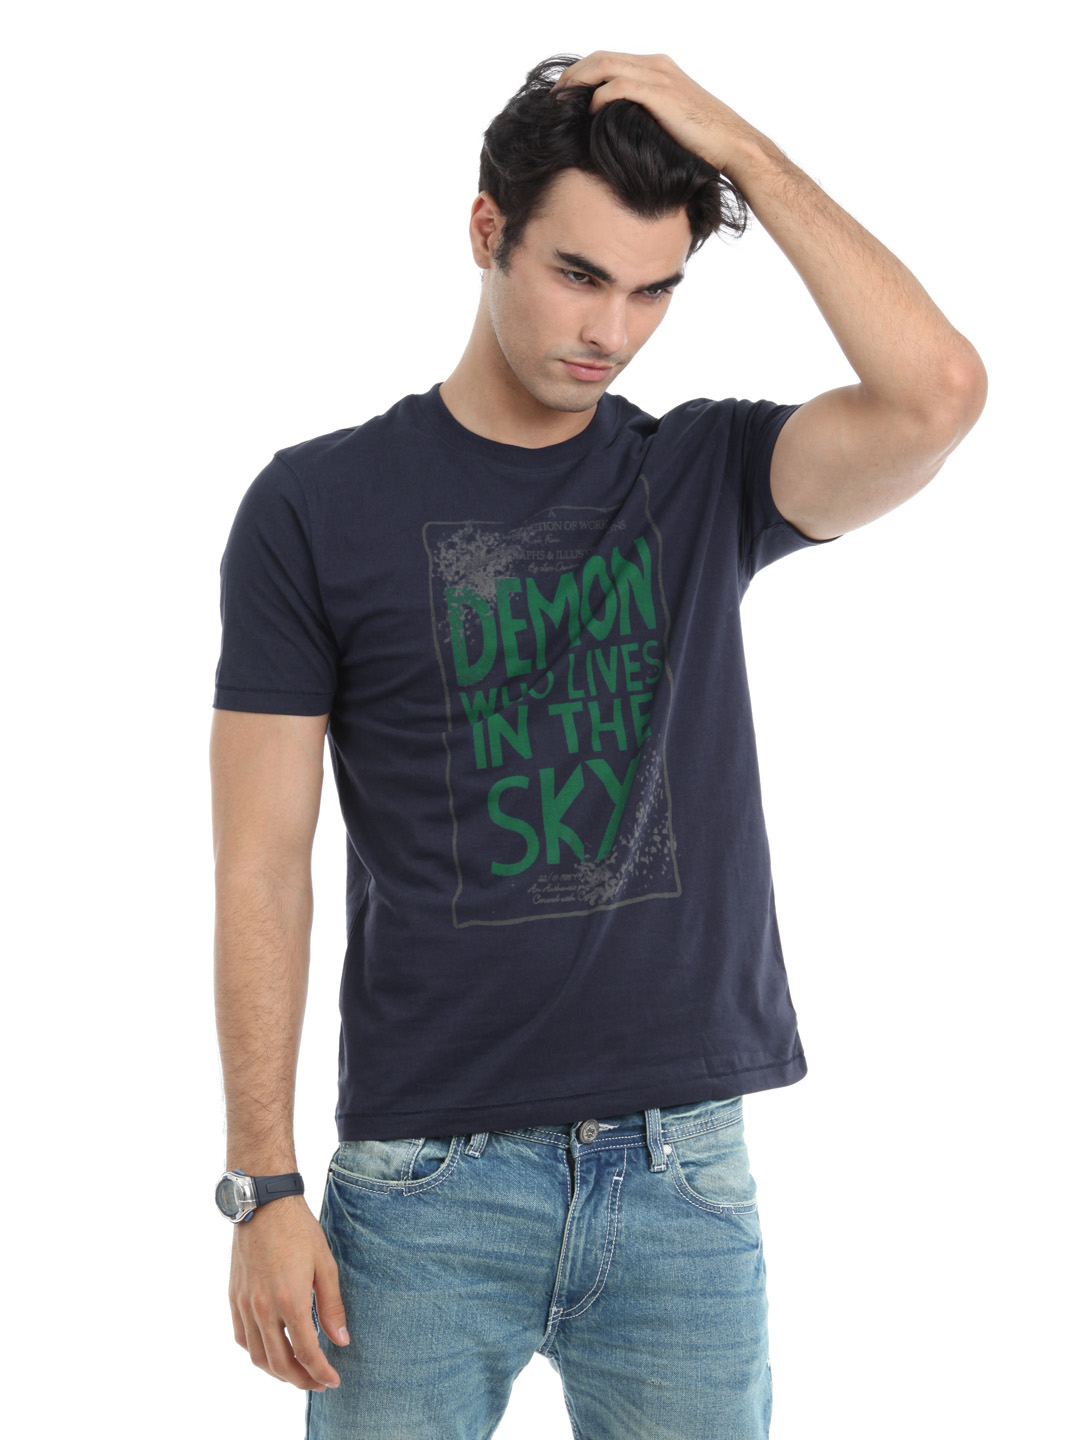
Locomotive Men Navy Blue T-shirt
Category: Apparel / Topwear / Tshirts
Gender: Men
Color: Navy Blue
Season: Summer 2012
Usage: Casual